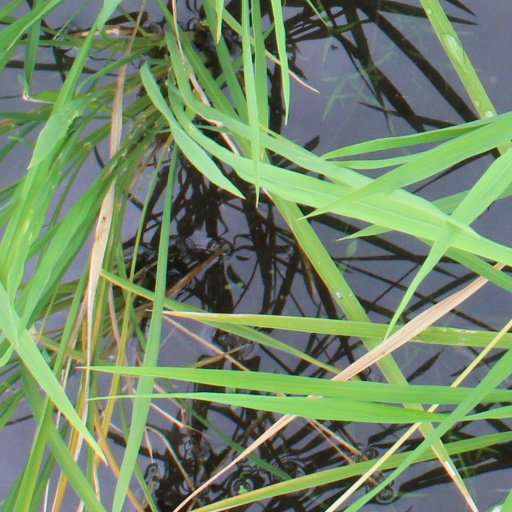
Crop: rice